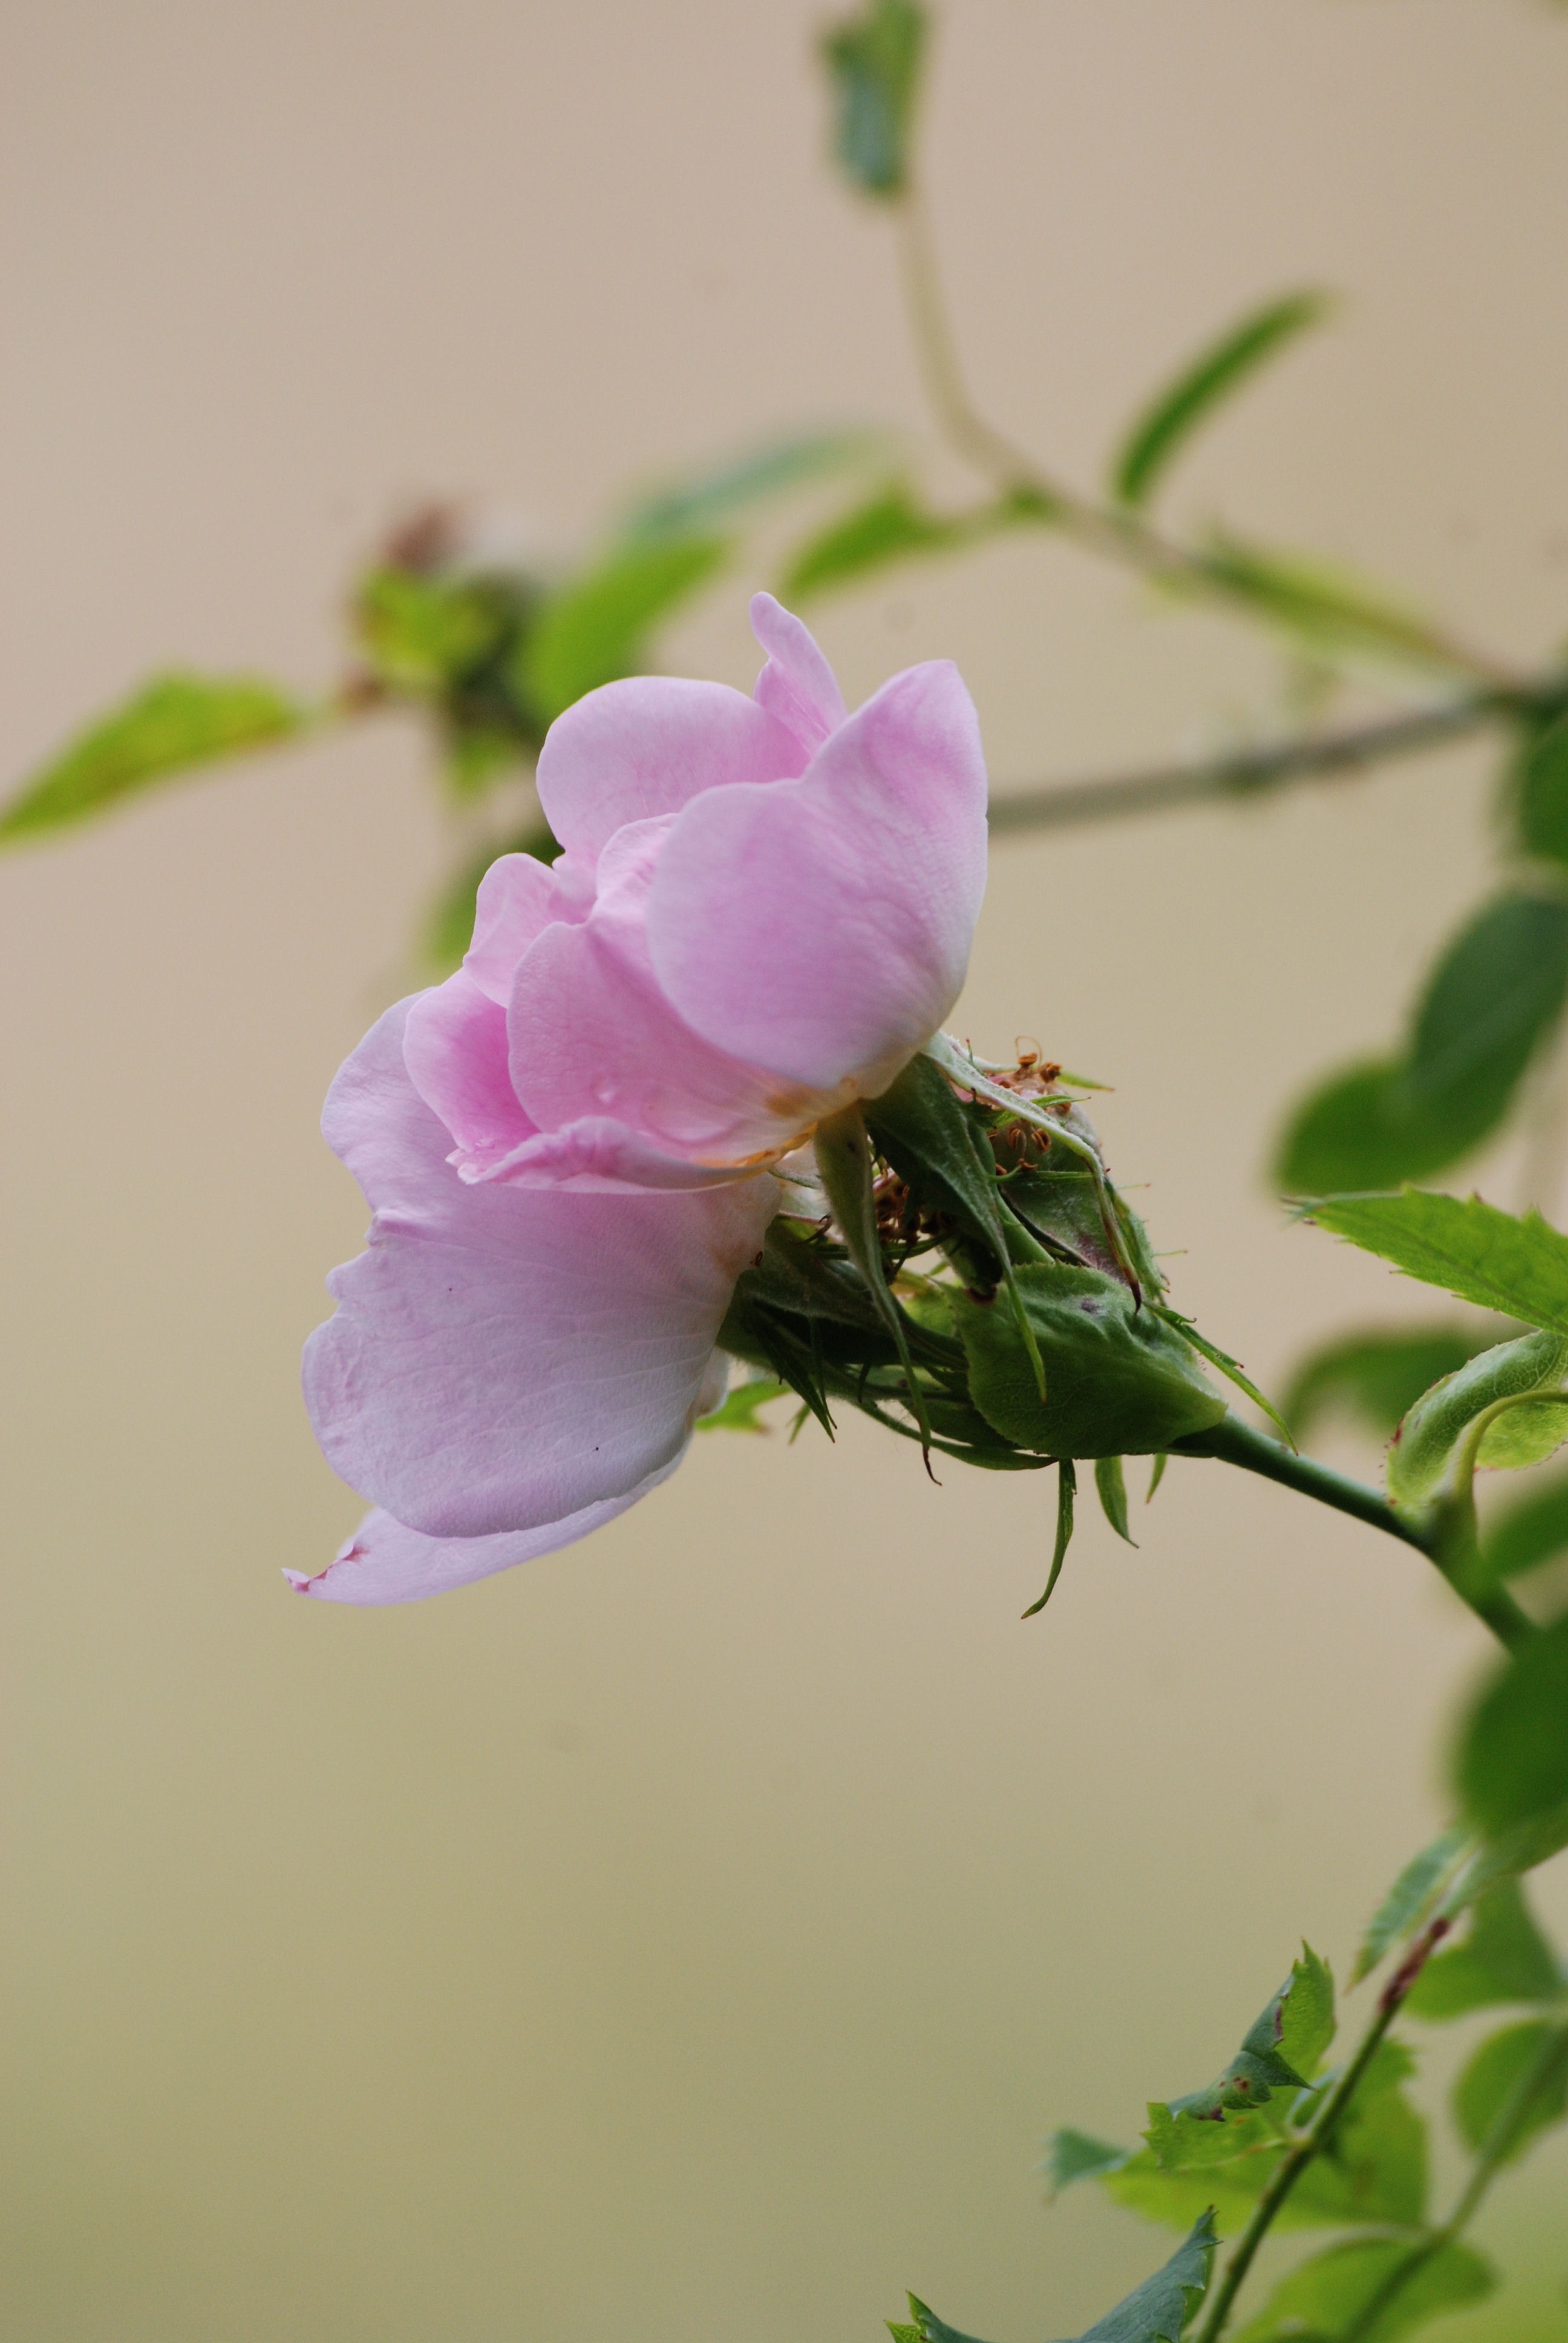
nature, branch, blossom, plant, leaf, flower, petal, dog, wild, rose, green, botany, pink, close, flora, close up, up, bud, brier, macro photography, flowering plant, garden roses, rose family, plant stem, land plant